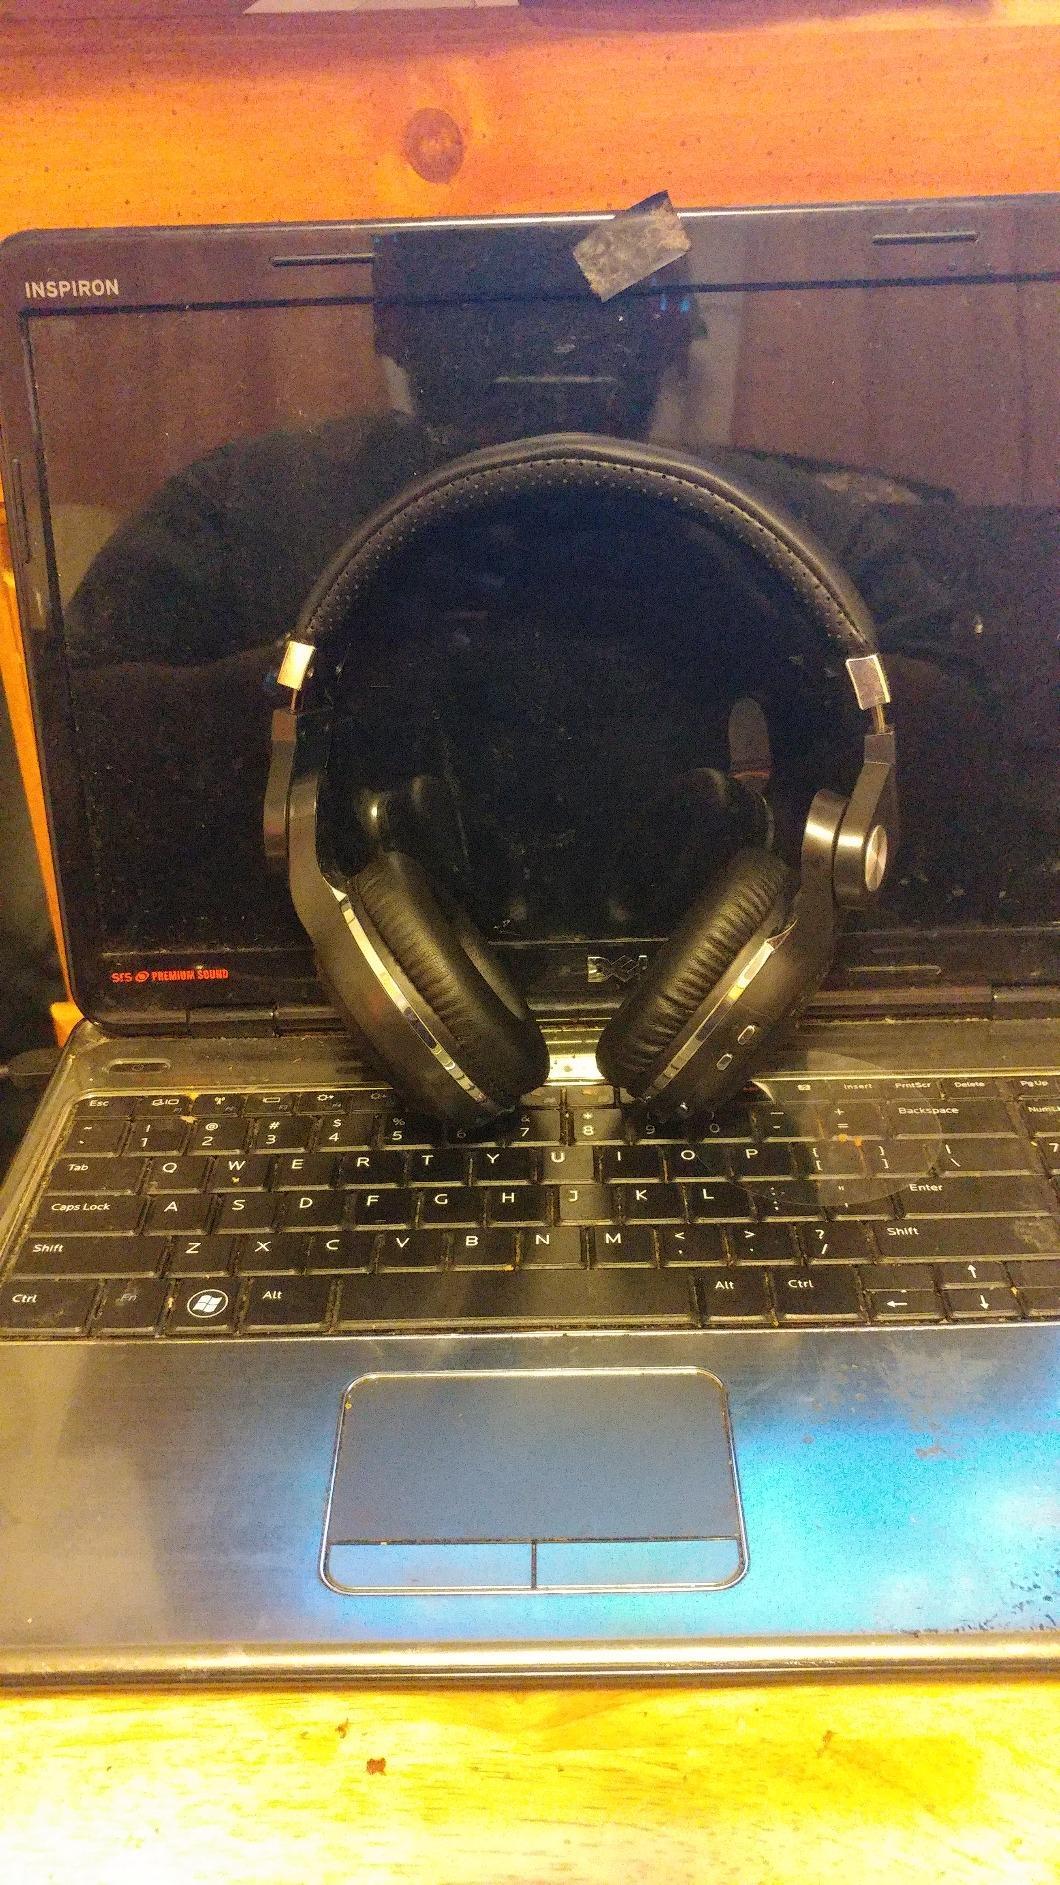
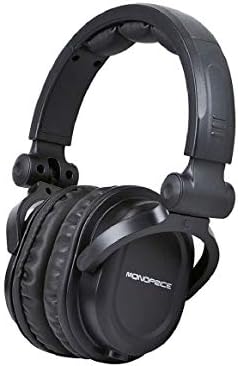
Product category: headphones
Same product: no